McCauley, Edmonton

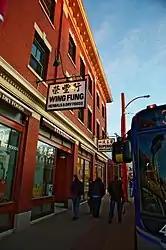

Commonwealth Stadium is an outdoor stadium located in the north east district of McCauley. It is primarily used by the Edmonton Eskimos of the Canadian Football League. Opened in 1978, the stadium is owned and operated by the City of Edmonton and was built for the 1978 Commonwealth Games. With a permanent seating capacity of over 60,000, Commonwealth Stadium is the second-largest stadium in the CFL behind Olympic Stadium in Montreal, 66,308. In August 2013, the stadium completed a $23.8 million renovation, which included new seats, repaved parking lots, new score board and new lockers.